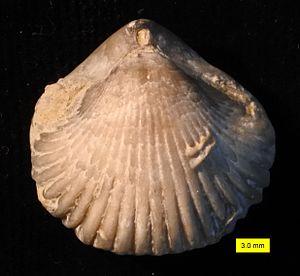
Cette liste des genres de brachiopodes est une tentative de regrouper tous les genres connus de l'embranchement des Brachiopoda ou brachiopodes, animaux marins pourvus de deux valves comme les mollusques bivalves mais avec un plan de symétrie complètement différent. De plus les brachiopodes possèdent à l'intérieur de leur coquille un organe, le lophophore, formant une sorte de bouche constituée de deux bras sur lesquels s'attachent des tentacules.